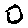
Label: 0